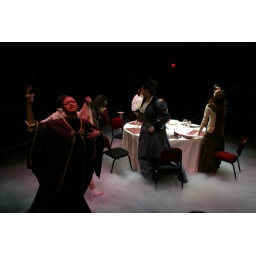
November 30, 2004, Butler theater department dress rehearsal of Top Girls in Lilly Hall theater Room 168.